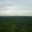
Label: forest